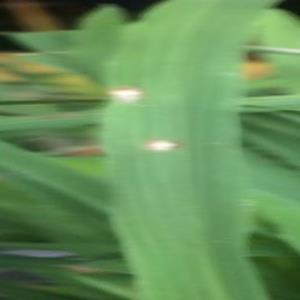
Disease: Blast